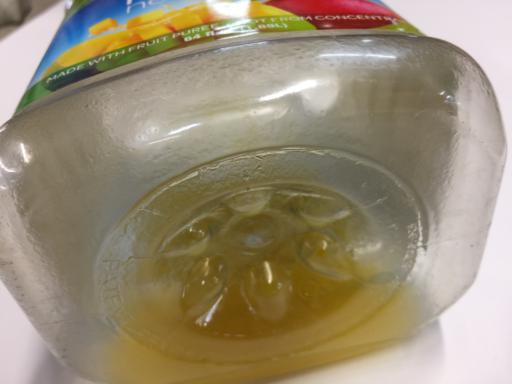
Label: plastic